Netherlands Marine Corps

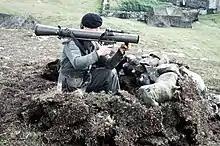
Marine conscript aiming down the sights of Carl Gustaf anti-tank weapon during NATO exercise Northern Wedding in 1978.

On 11 June 1977, the Bijzondere Bijstandseenheid Mariniers (BBE-M, Special Support Unit Marines) of the Dutch Marine Corps stormed a train that was being held hostage since 23 May by armed South Moluccan nationalists in the village of De Punt, in the province of Drenthe. Six Royal Netherlands Air Force F-104 Starfighters buzzed the train as a diversion just before the assault. Six terrorists and two hostages were killed during the assault.